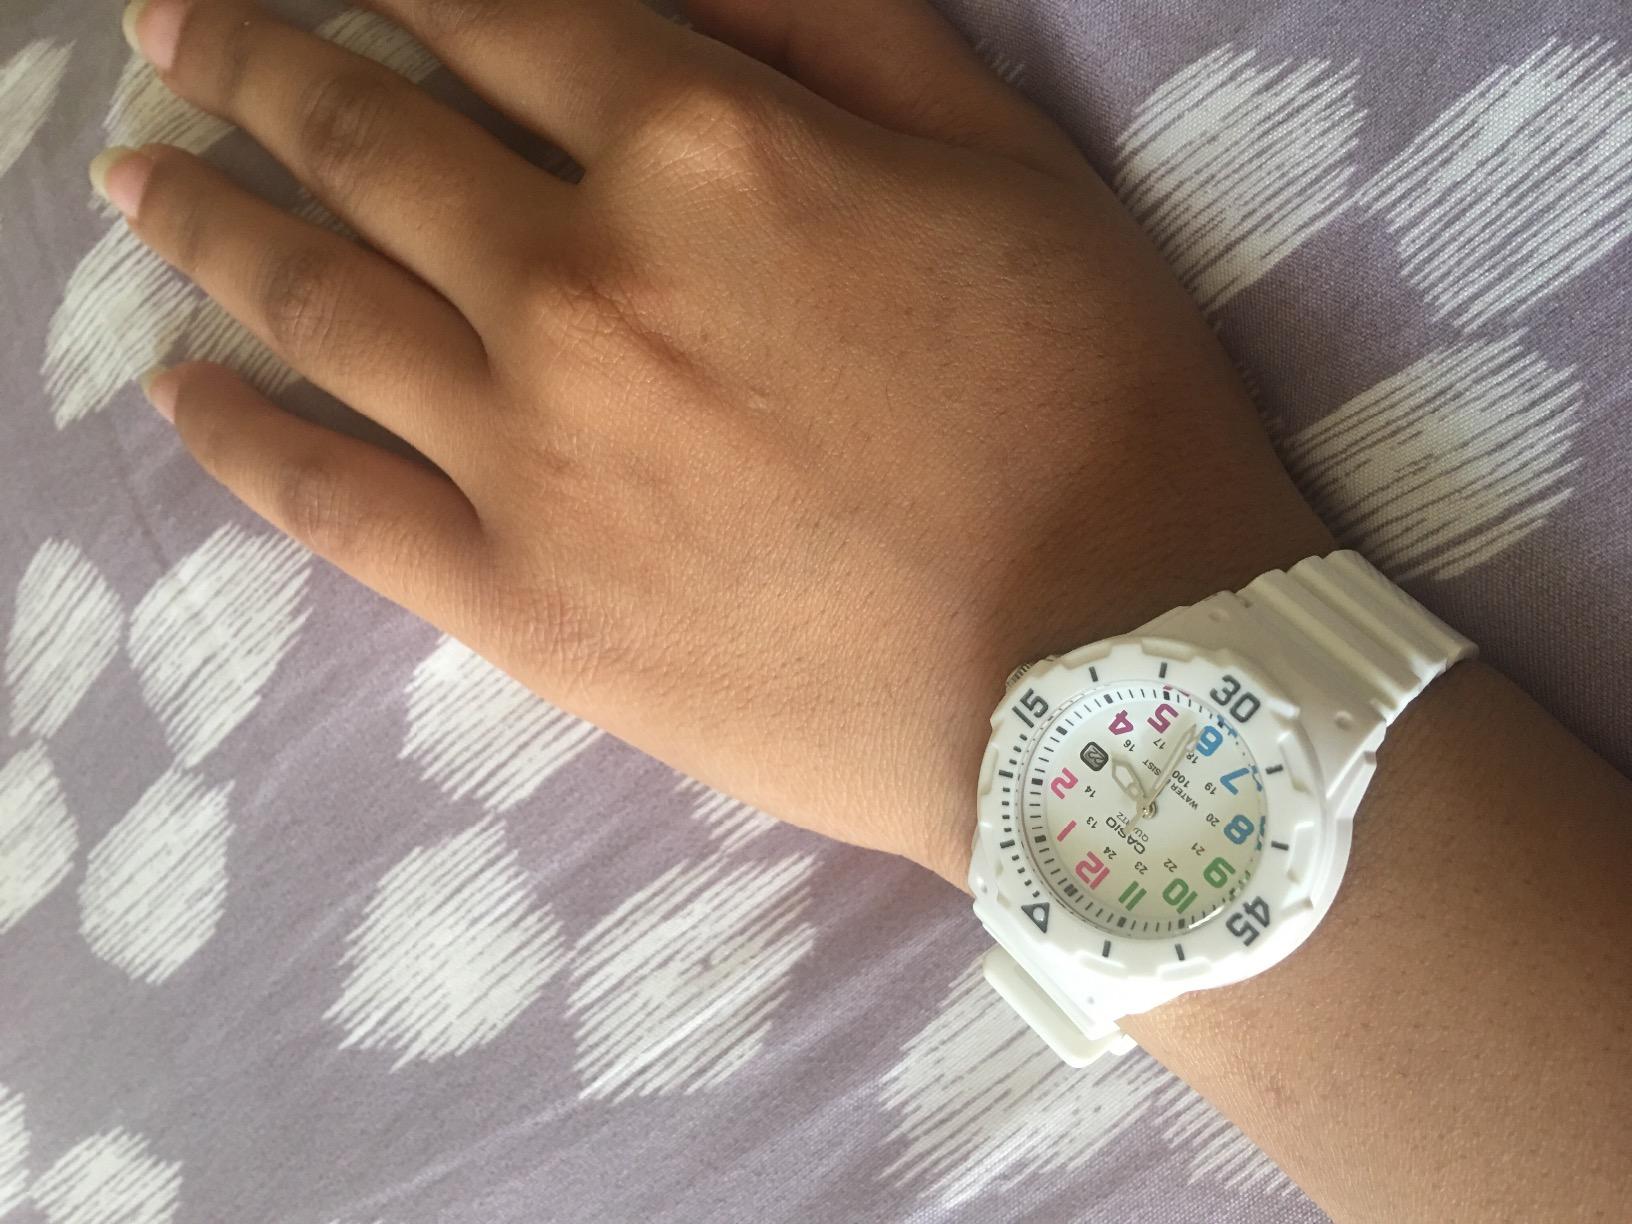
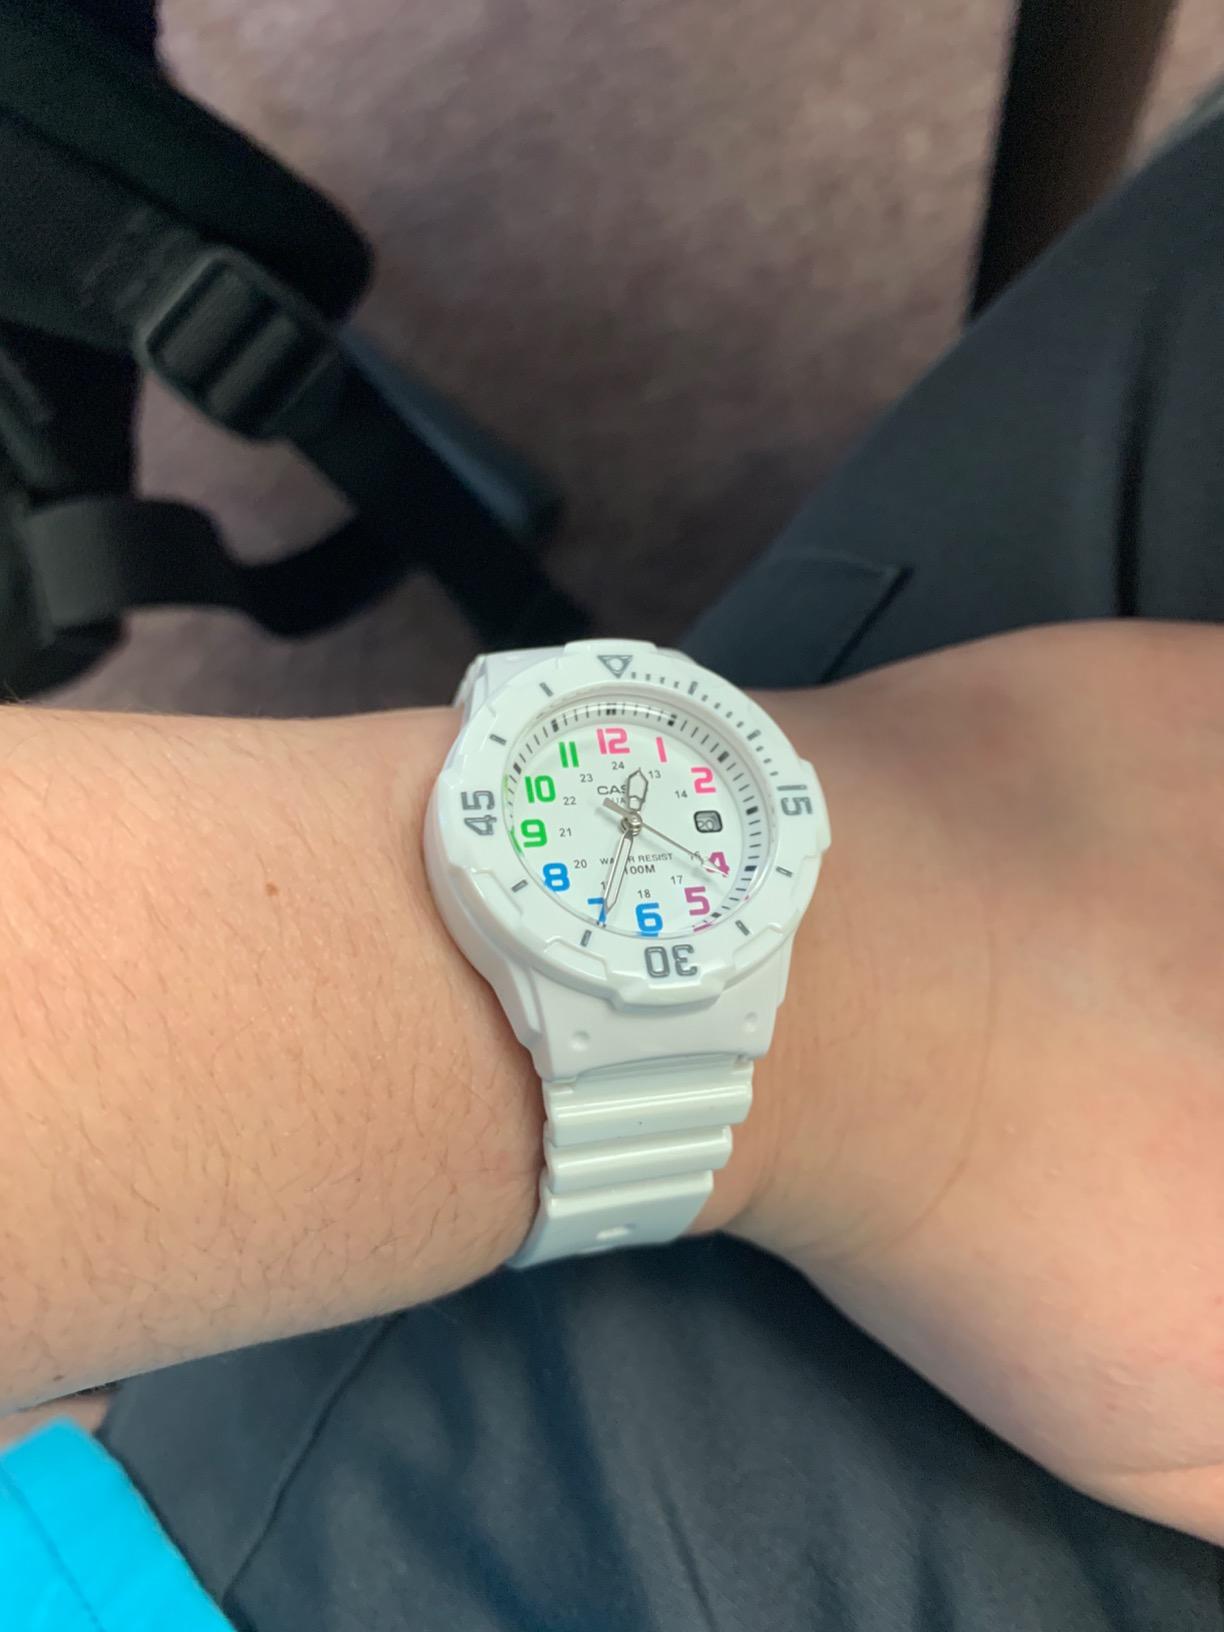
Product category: accessories_watch
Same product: yes